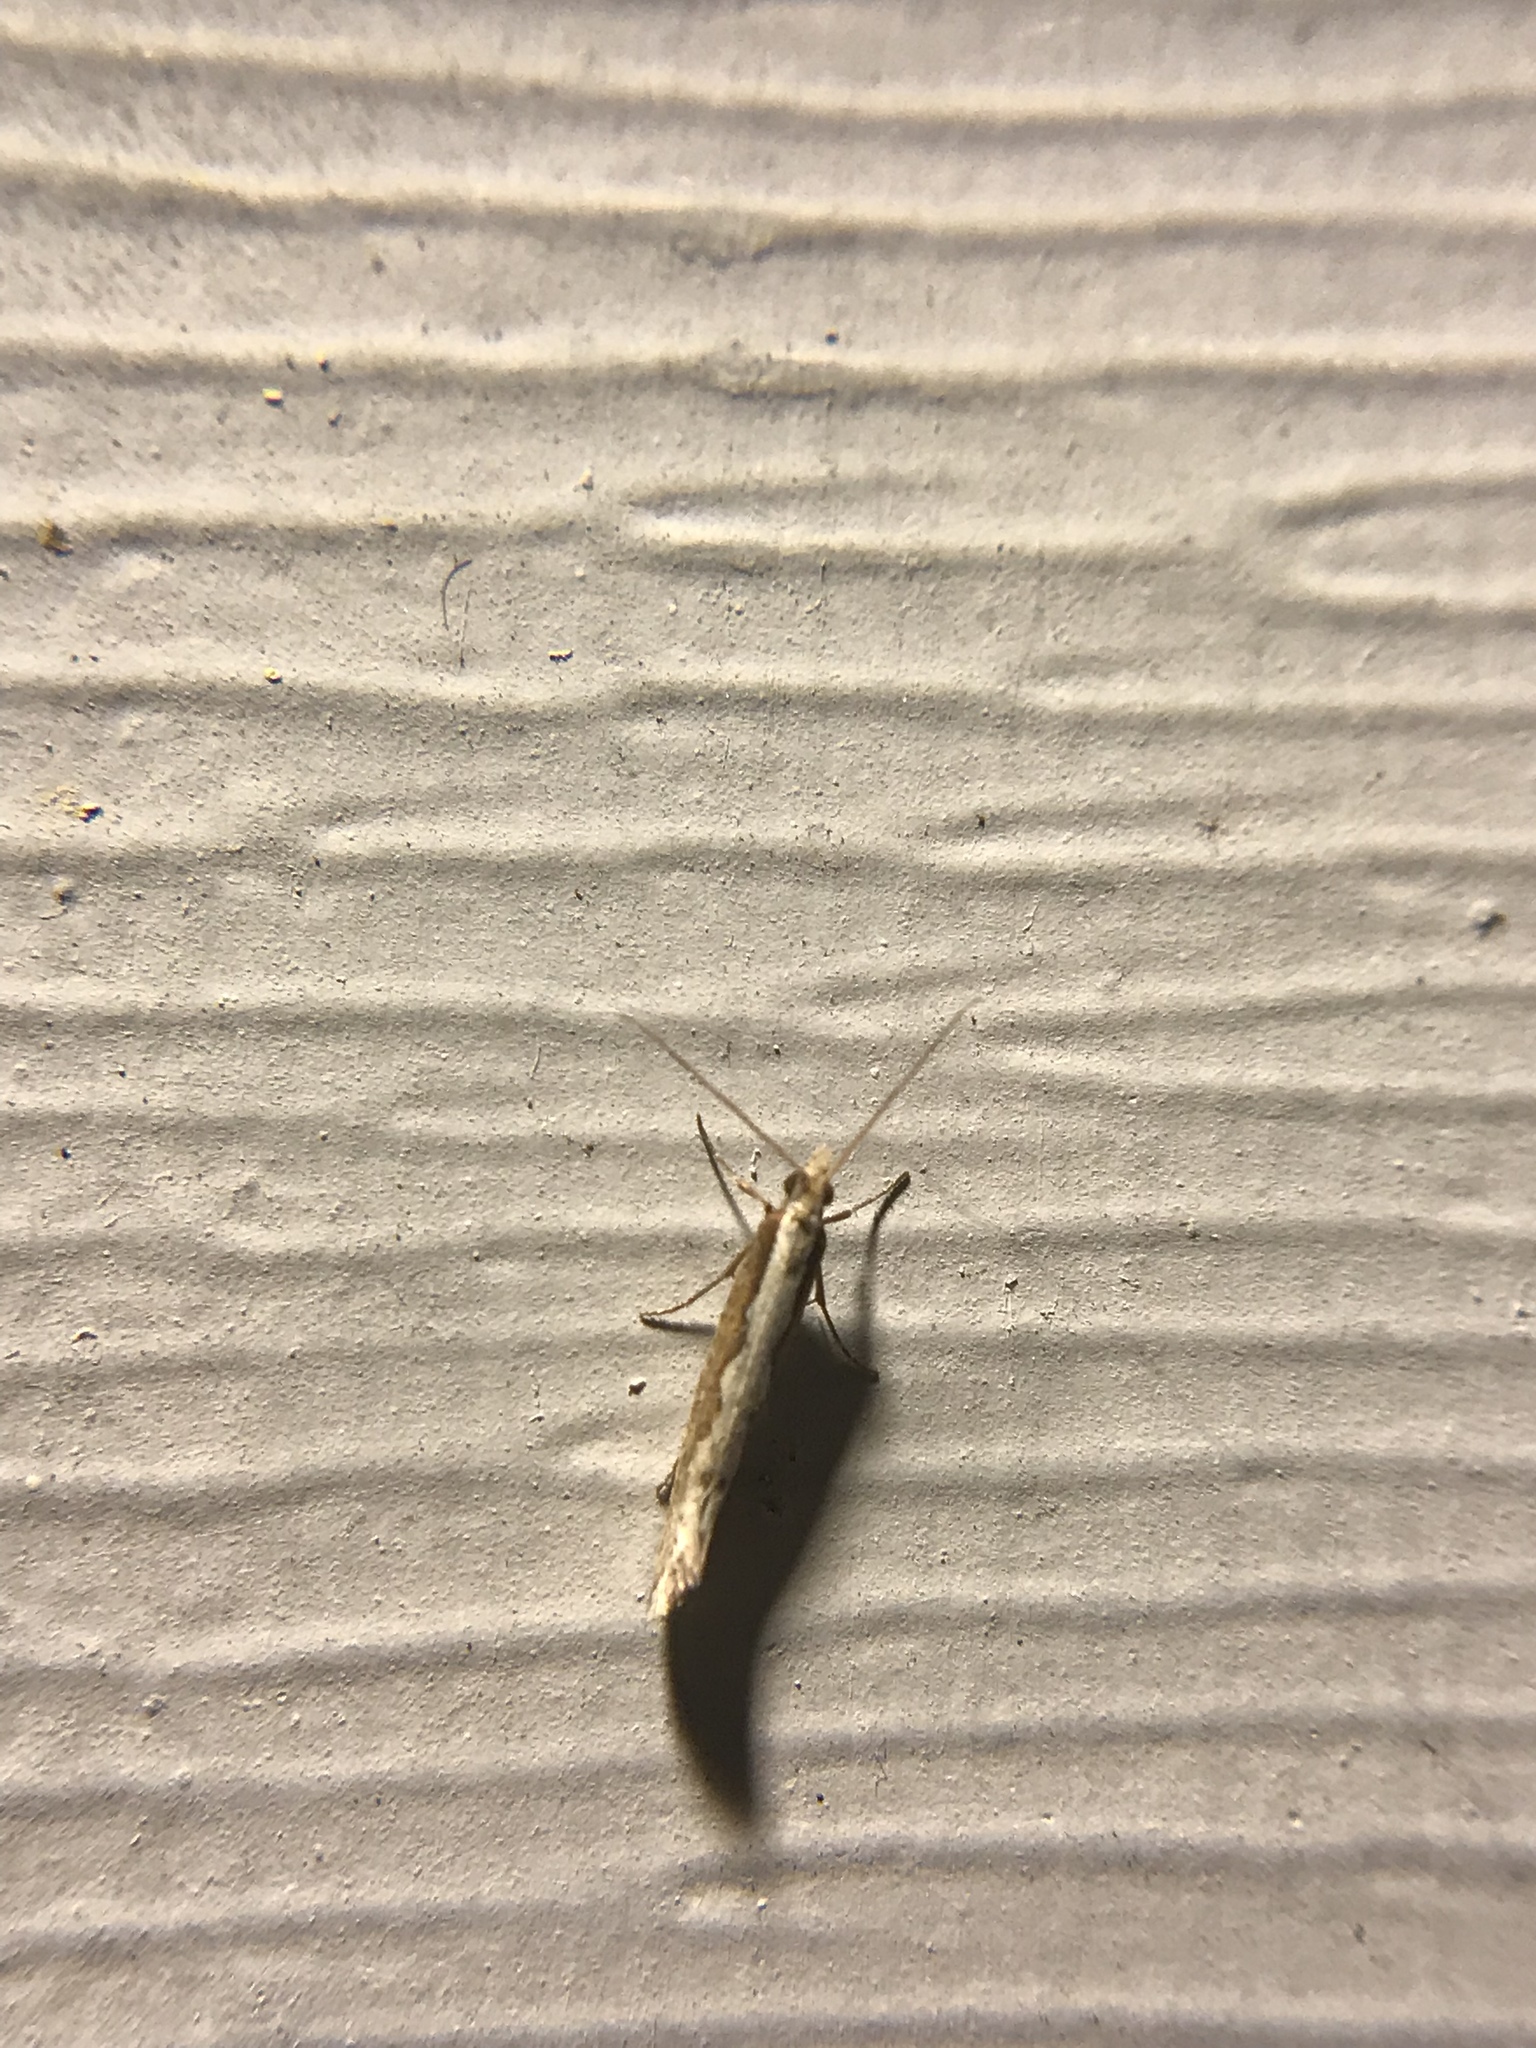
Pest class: diamondback_moth